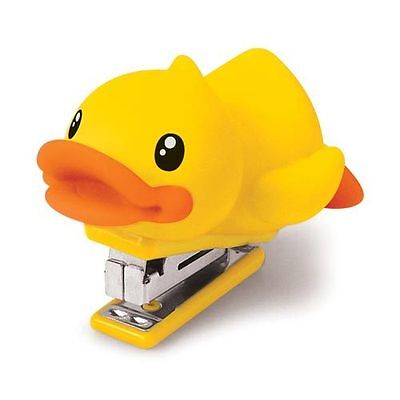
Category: stapler